Nürtingen

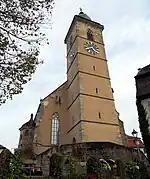
West side of the Church of St. Laurentius

Hardt (929 inhabitants, as of 2012) is the smallest district of Nürtingen. Hardt was first mentioned in 1366 in documents.